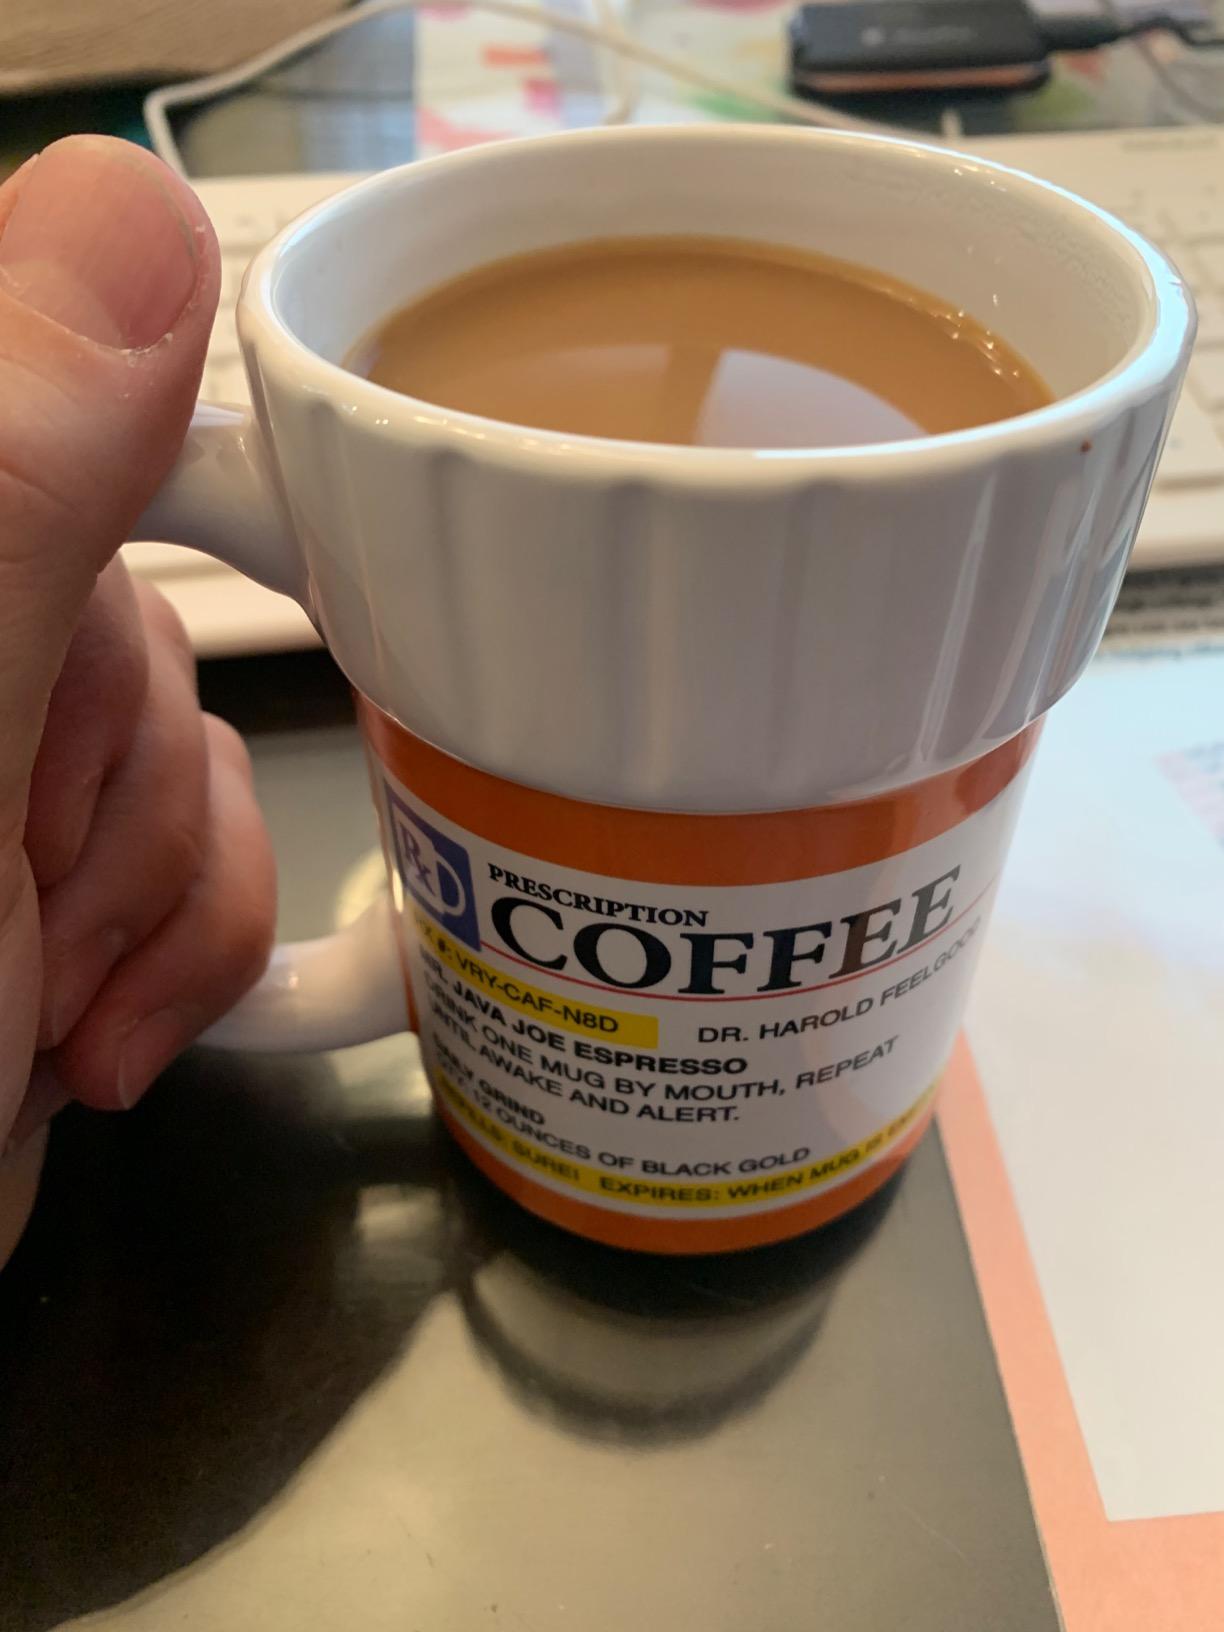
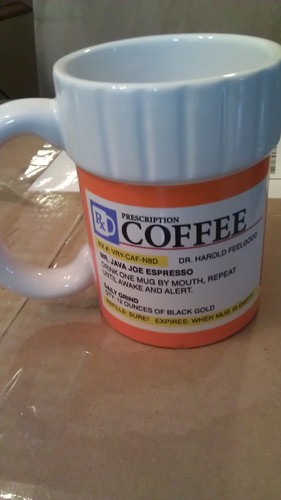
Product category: items_mug
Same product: yes